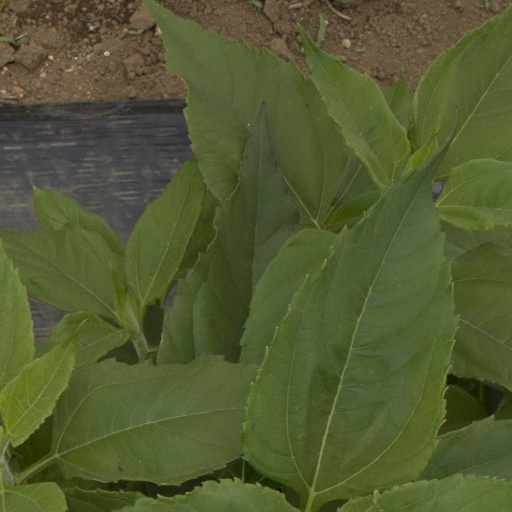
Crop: Jerusalem artichoke